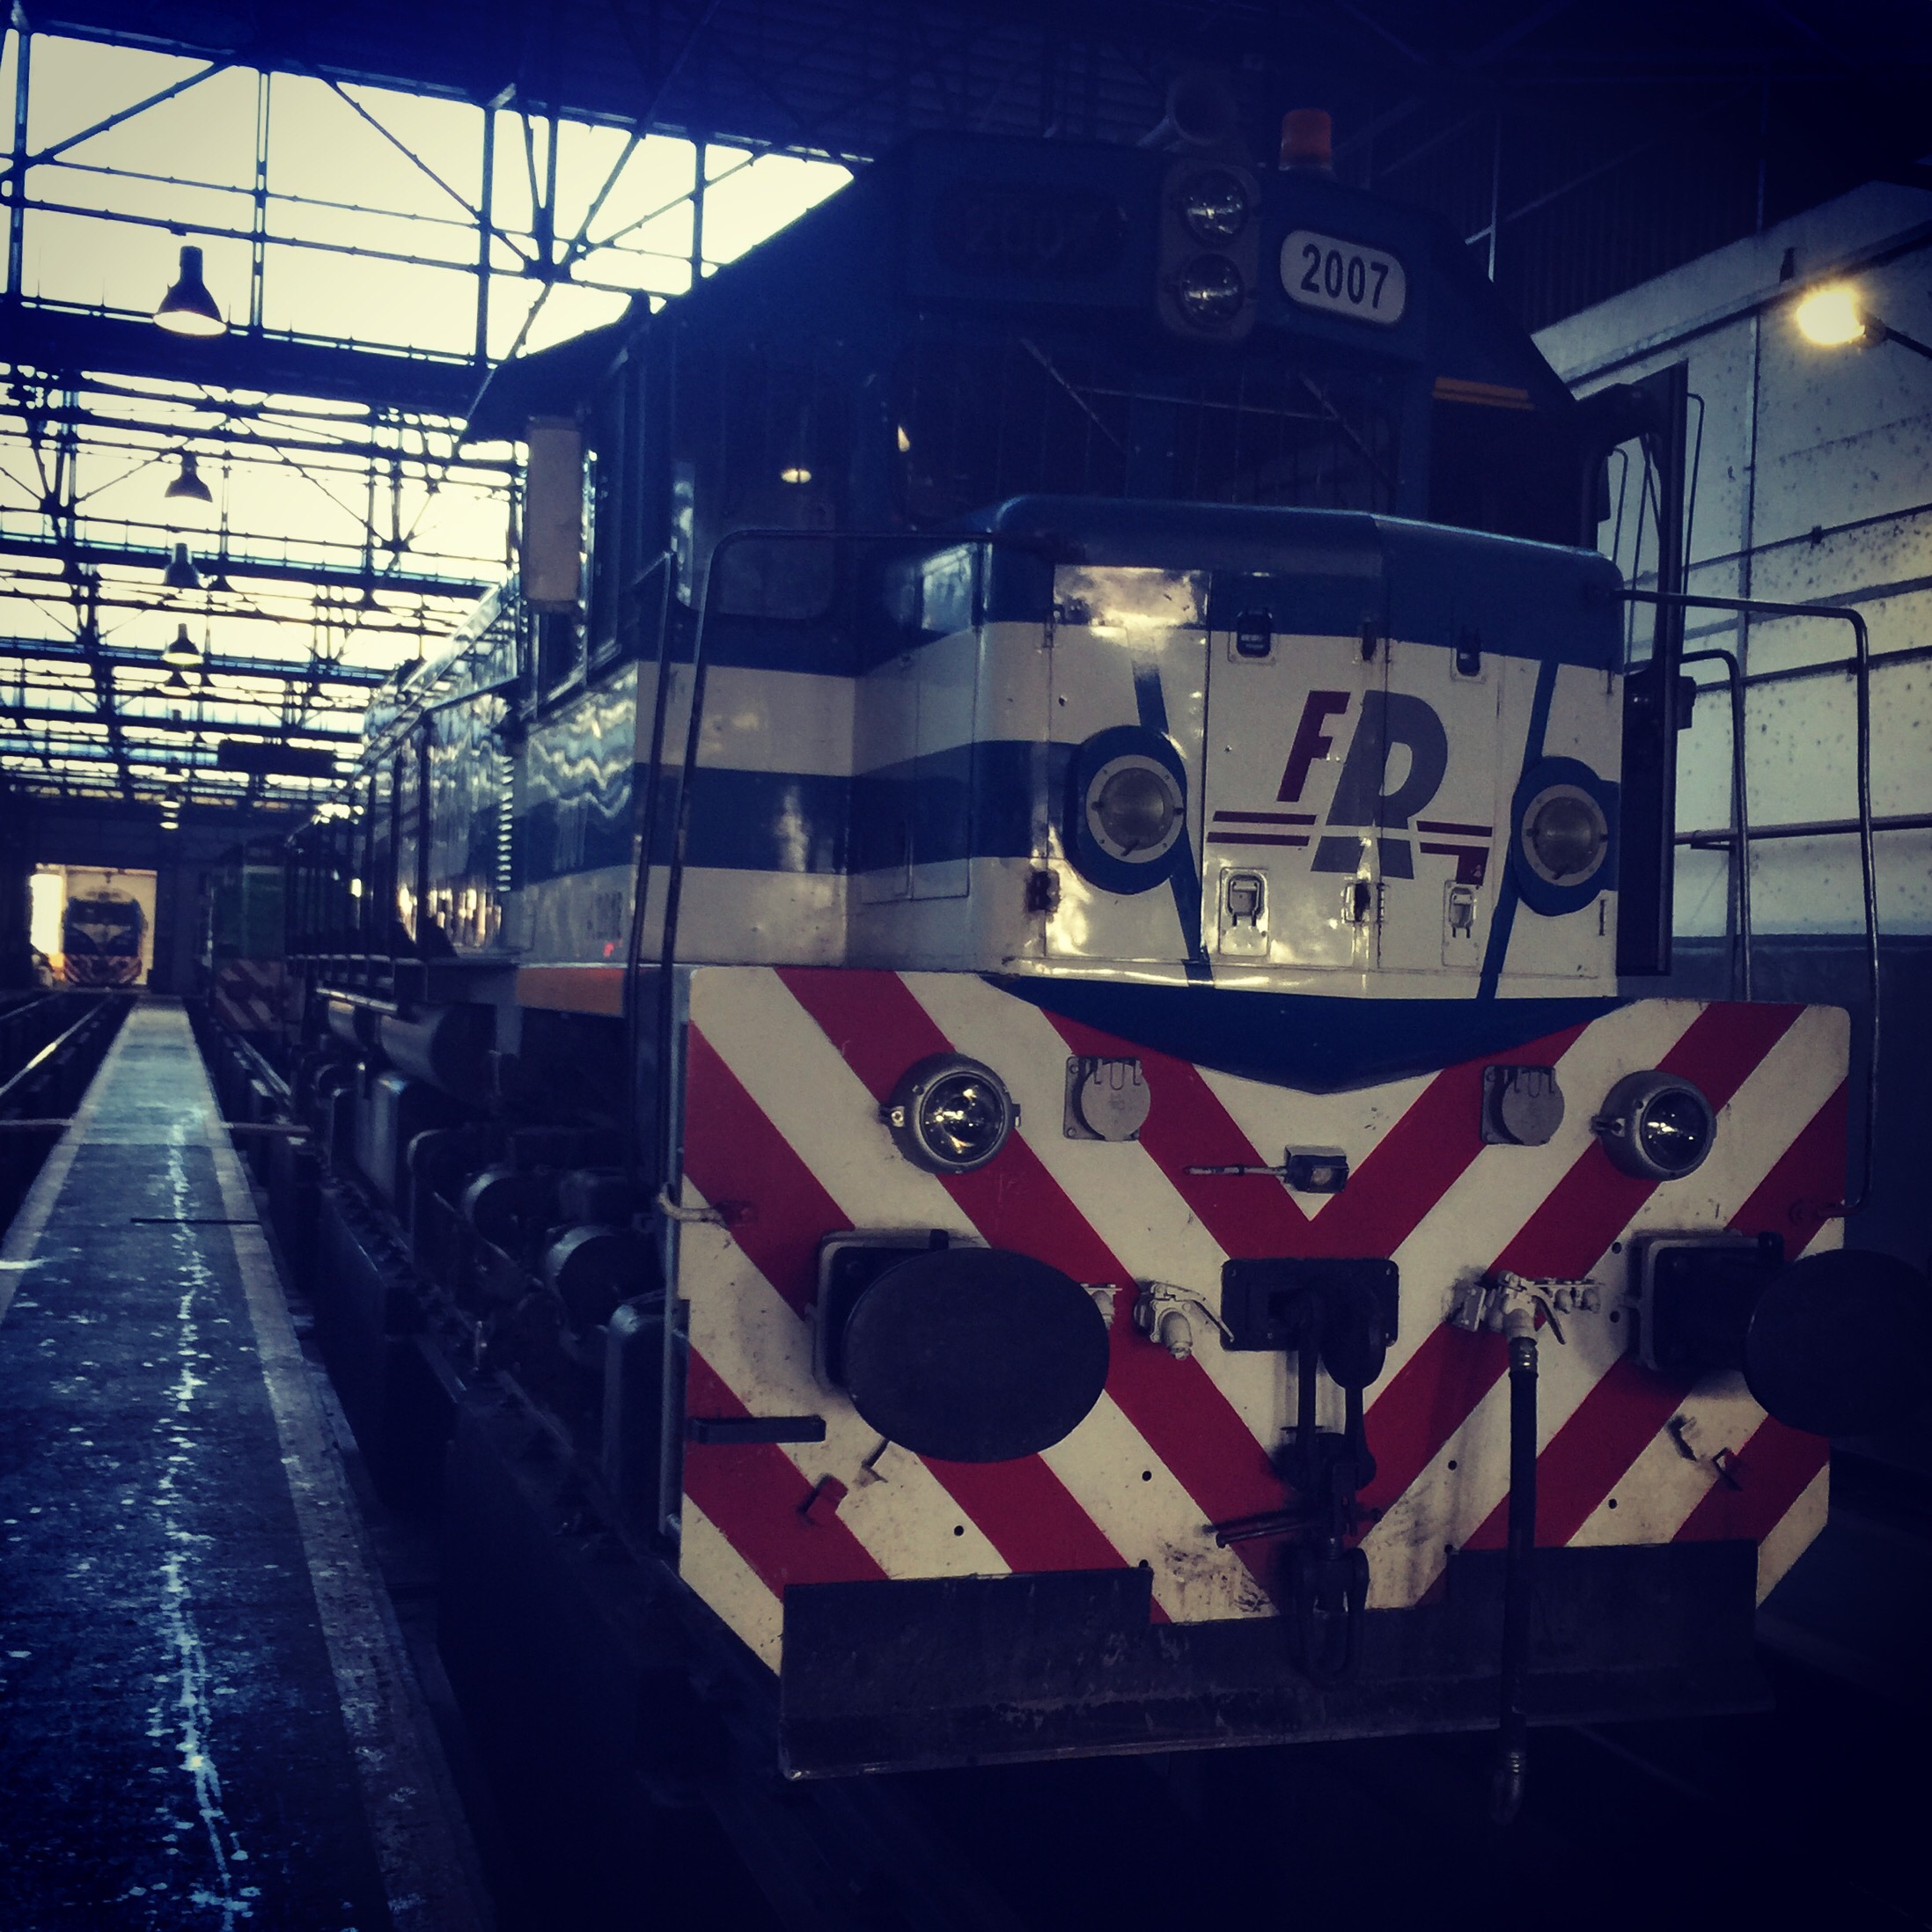
iphone, train, vehicle, blue, art, instagram, argentina, image, shape, iphoneography, project365, squareformat, rodrigoparedes, buenosaires, ar, 160378, 160378com, www160378com, iphone6plus, 211, display device